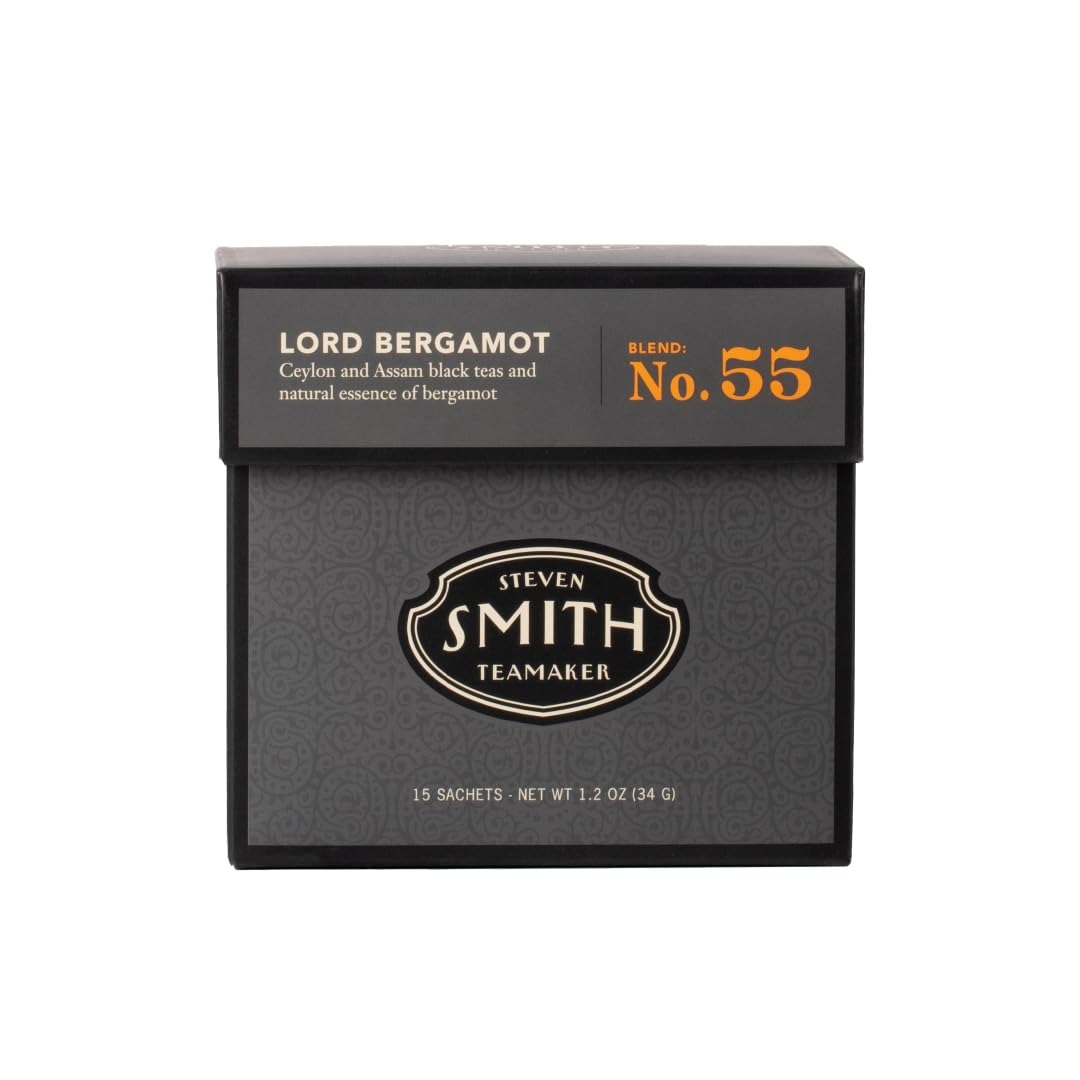
Item Name: Smith Teamaker Lord Bergamot No. 55, Caffeinated, Sugar-Free, Sustainably Grown, Full Leaf Earl Grey Black Tea Bags, 15 Sachets, 1.2oz each
Bullet Point 1: Lord Bergamot No. 55: Contains 15 black tea bag sachets of our Ceylon Dimbula and Uva teas with teas from India's Assam valley, scented with bergamot essential oil from Reggio Calabria, Italy
Bullet Point 2: Caffeinated & Complex Tea Blend: Our caffeinated and complex Lord Bergamot Black Tea is perfect for any time of the day with tasting notes of malt, honey, and citrus
Bullet Point 3: Sustainably Grown Full Leaf Tea: Unlike large-scale machine-made tea, Smith Tea's sustainably grown full leaf teas are artfully made in smaller batches for superior taste
Bullet Point 4: 15 Plant-Based Tea Sachets: Our microplastic-free tea bag sachets are made from plants and 100% commercially compostable, making it safe for you and our planet
Bullet Point 5: Smith Tea's Signature Blends and Infusions: Enjoy Smith Tea's full collection of premium full leaf Green, Herbal, Black, and Matcha teas any time of the day for an invigorating tea experience
Value: 15.0
Unit: Count

Price: 11.99